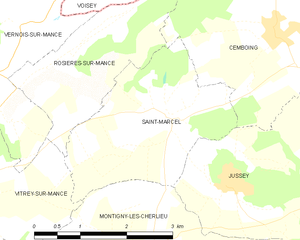
Carte des communes françaises